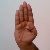
The image shows a hand gesture representing the letter 'B' in Indian Sign Language.